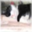
Label: cat